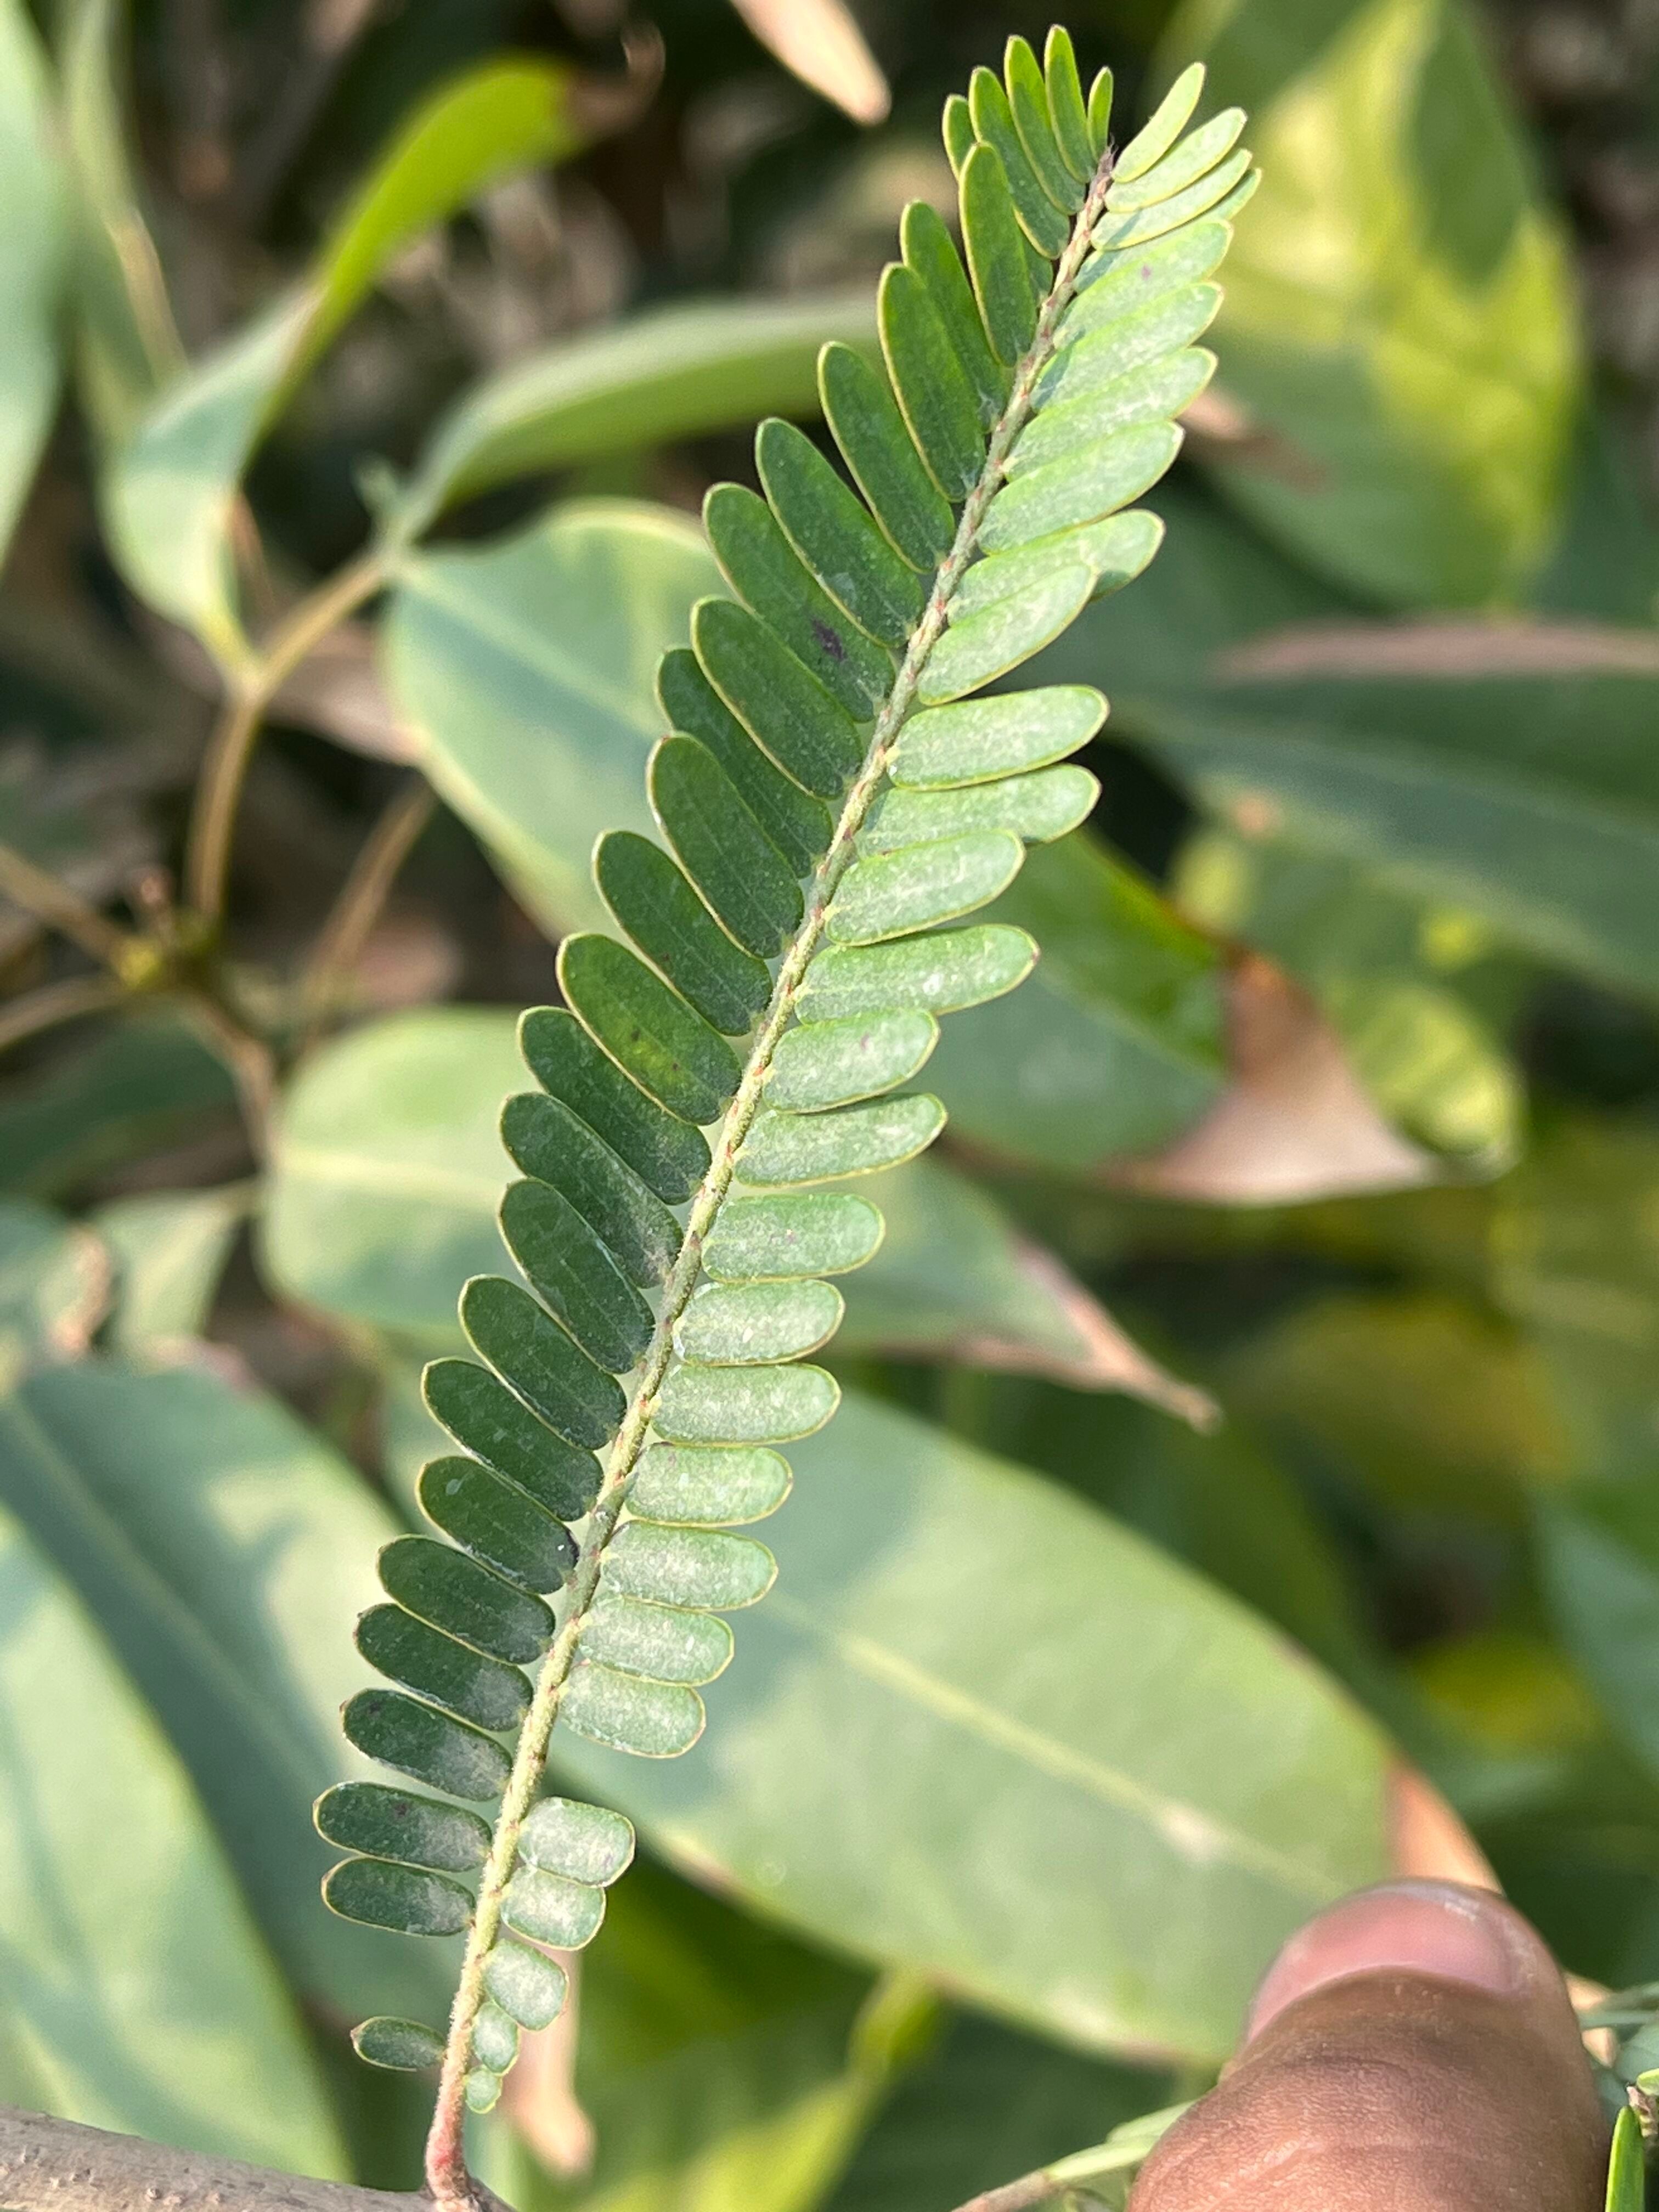
Plant species: phyllanthus-emblica